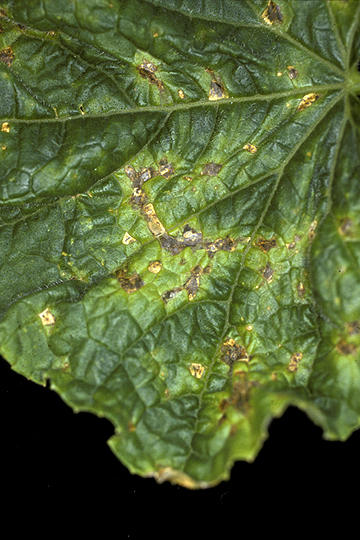
Plant: Cucumber
Disease: cucumber angular leaf spot